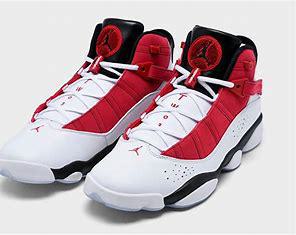
Brand: Jordan
Model: 6 Rings